2021 Valorant Champions

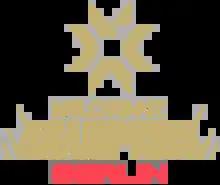

The 2021 "Valorant" Champions was an esports tournament for the first-person shooter video game "Valorant". It was the first-ever edition of "VALORANT" Champions, the culmination of Valorant Champions Tour, an annual international tournament organized by the game's developer Riot Games. The tournament was held from December 1 to 12 in Berlin, Germany. Sixteen teams qualified for the tournament based on their result via 2021 "VALORANT" Masters: Stage 3, the regional Circuit Point standings in the year, and the regional Last Chance Qualifiers.